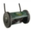
Label: lawn_mower